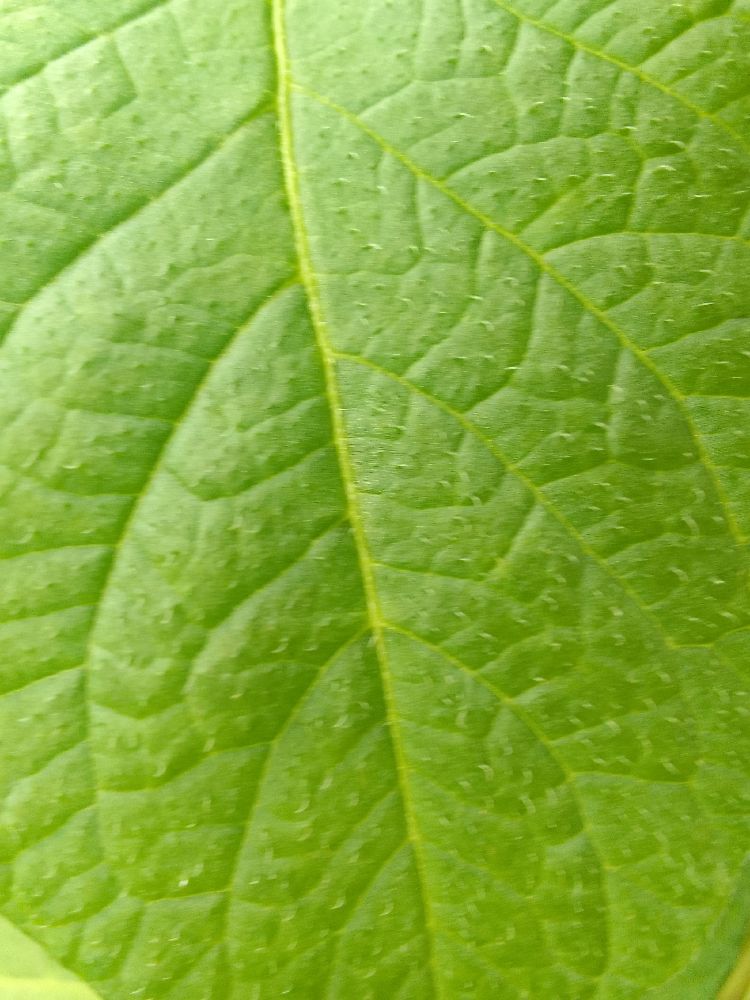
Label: Healthy